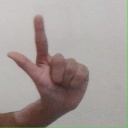
अक्षर: ल